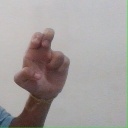
अक्षर: अ